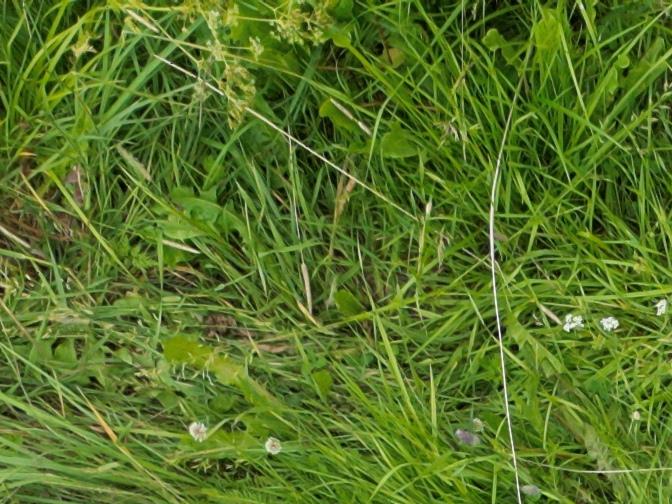
Flowers visible: yarrow flowers